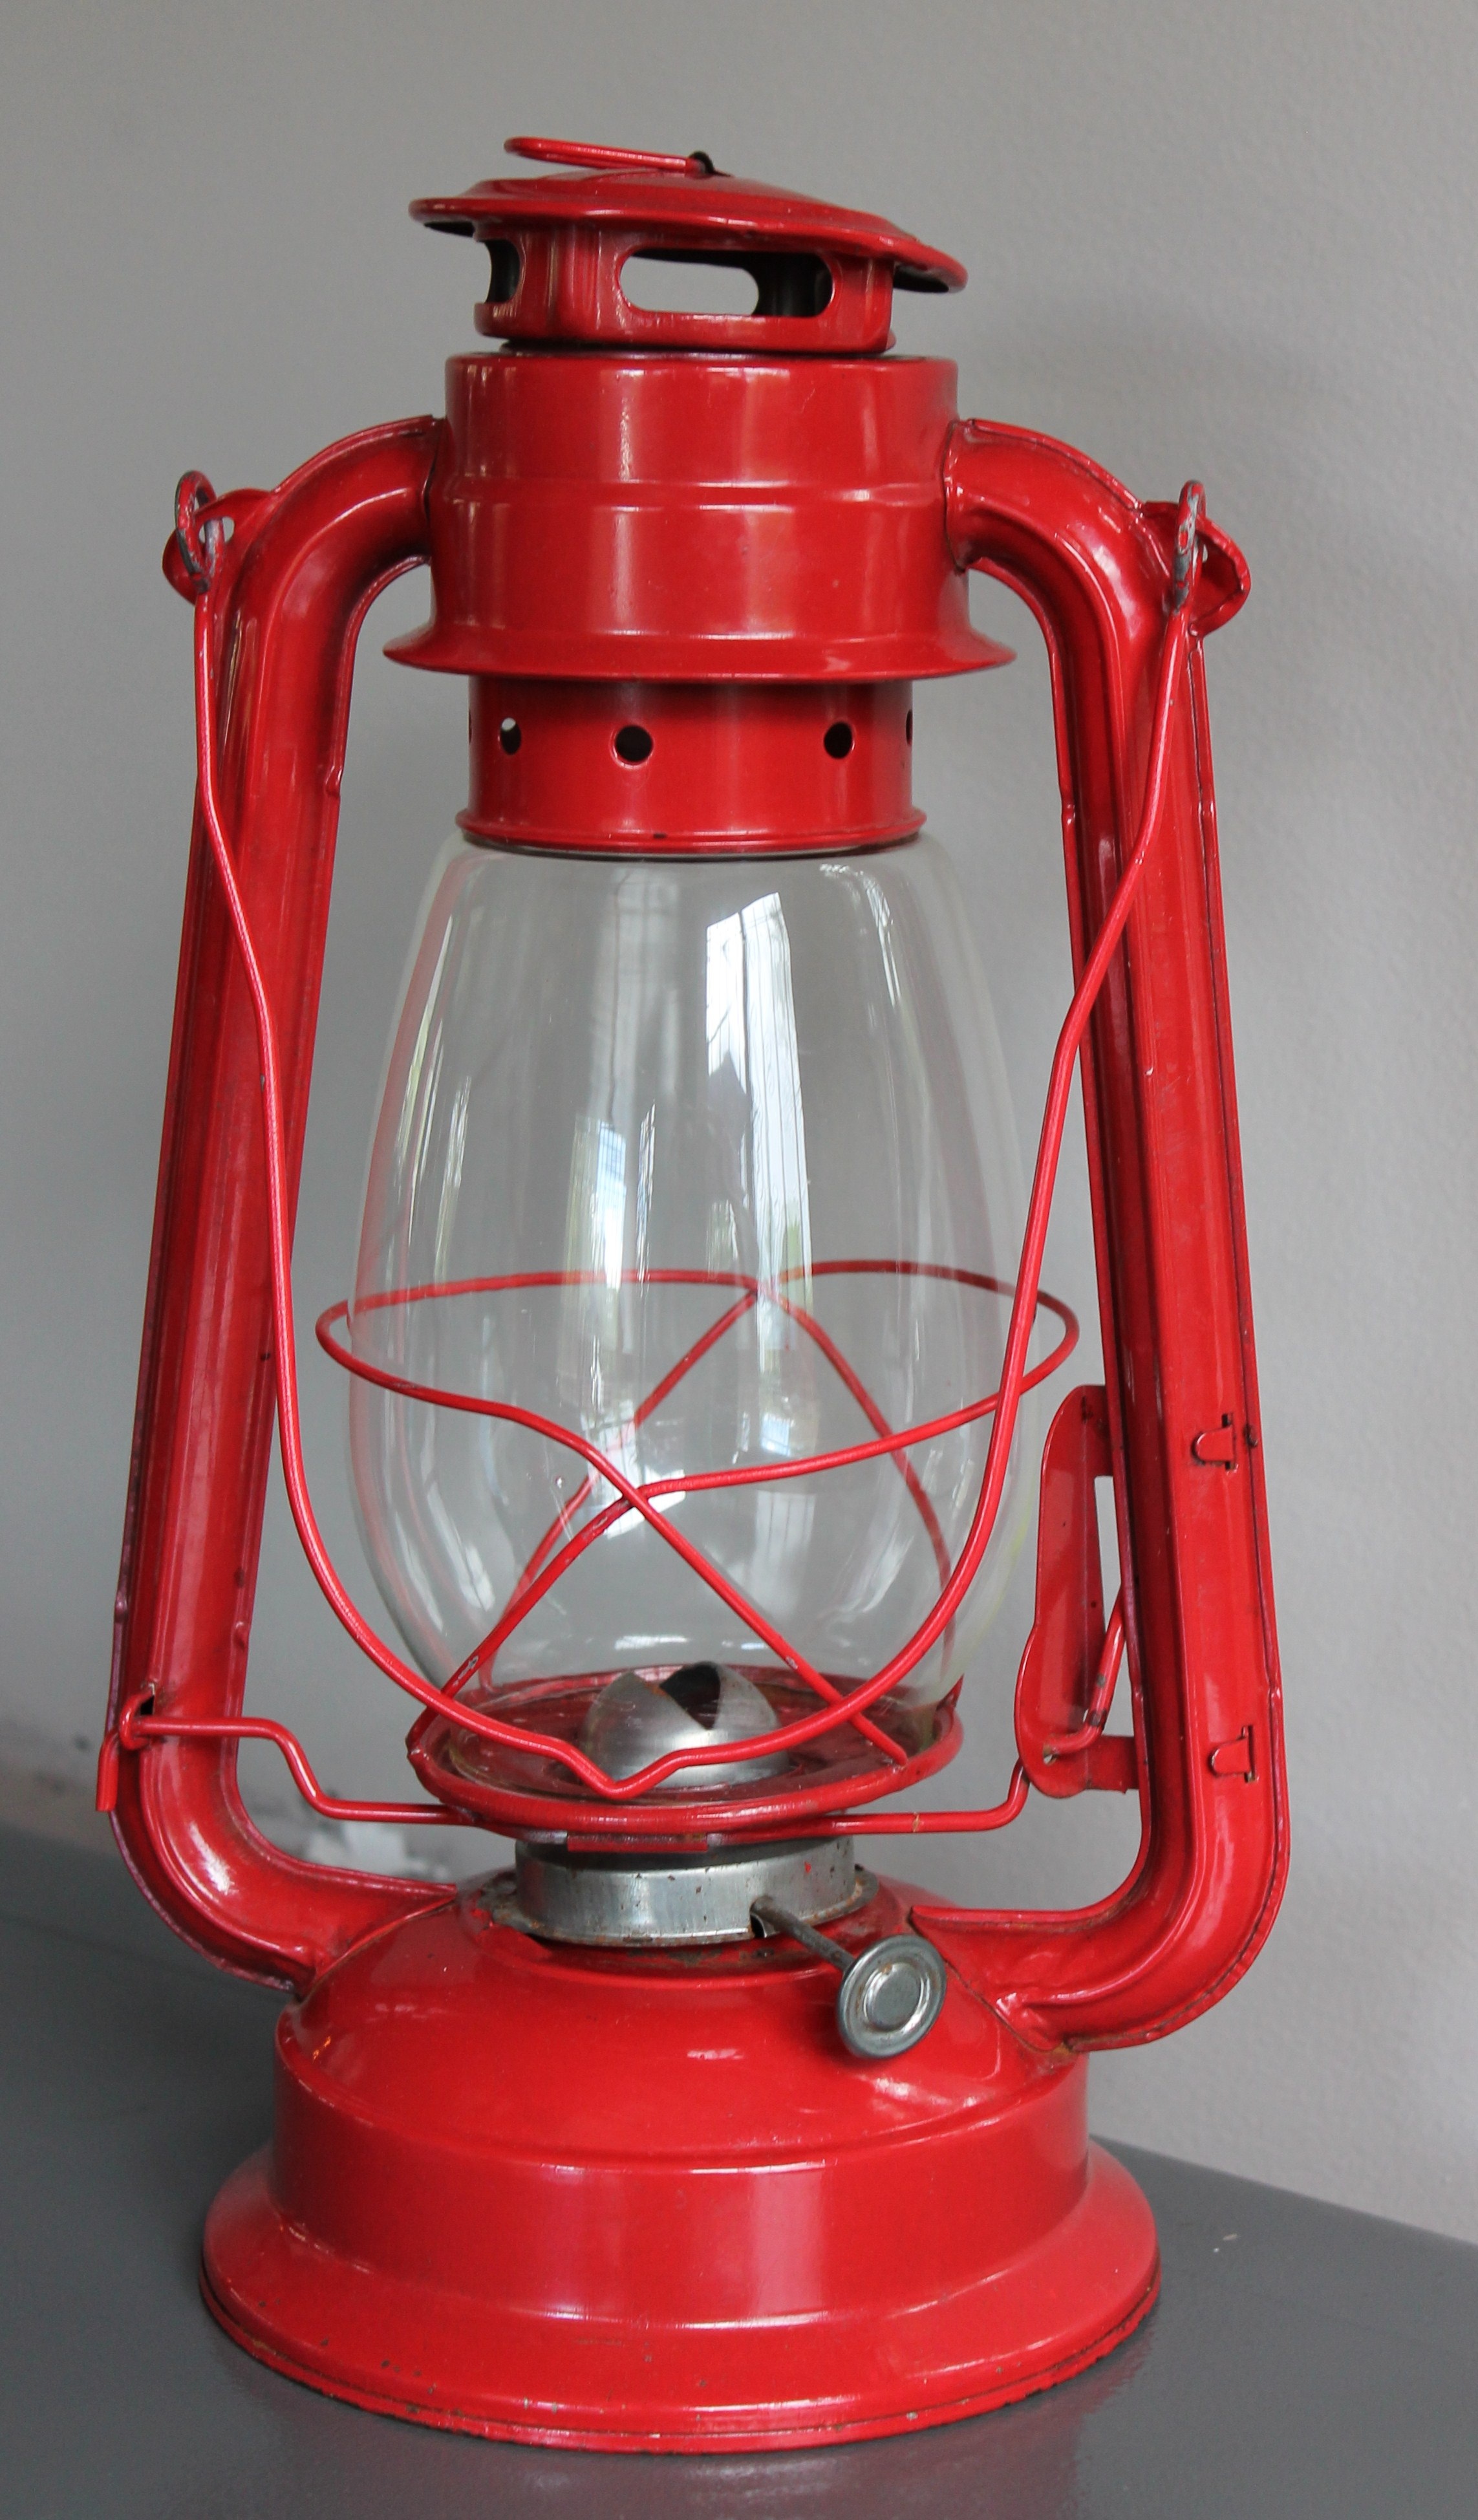
vintage, antique, decoration, lantern, red, machine, lighting, red lantern, oil lantern, red retro